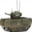
Label: tank